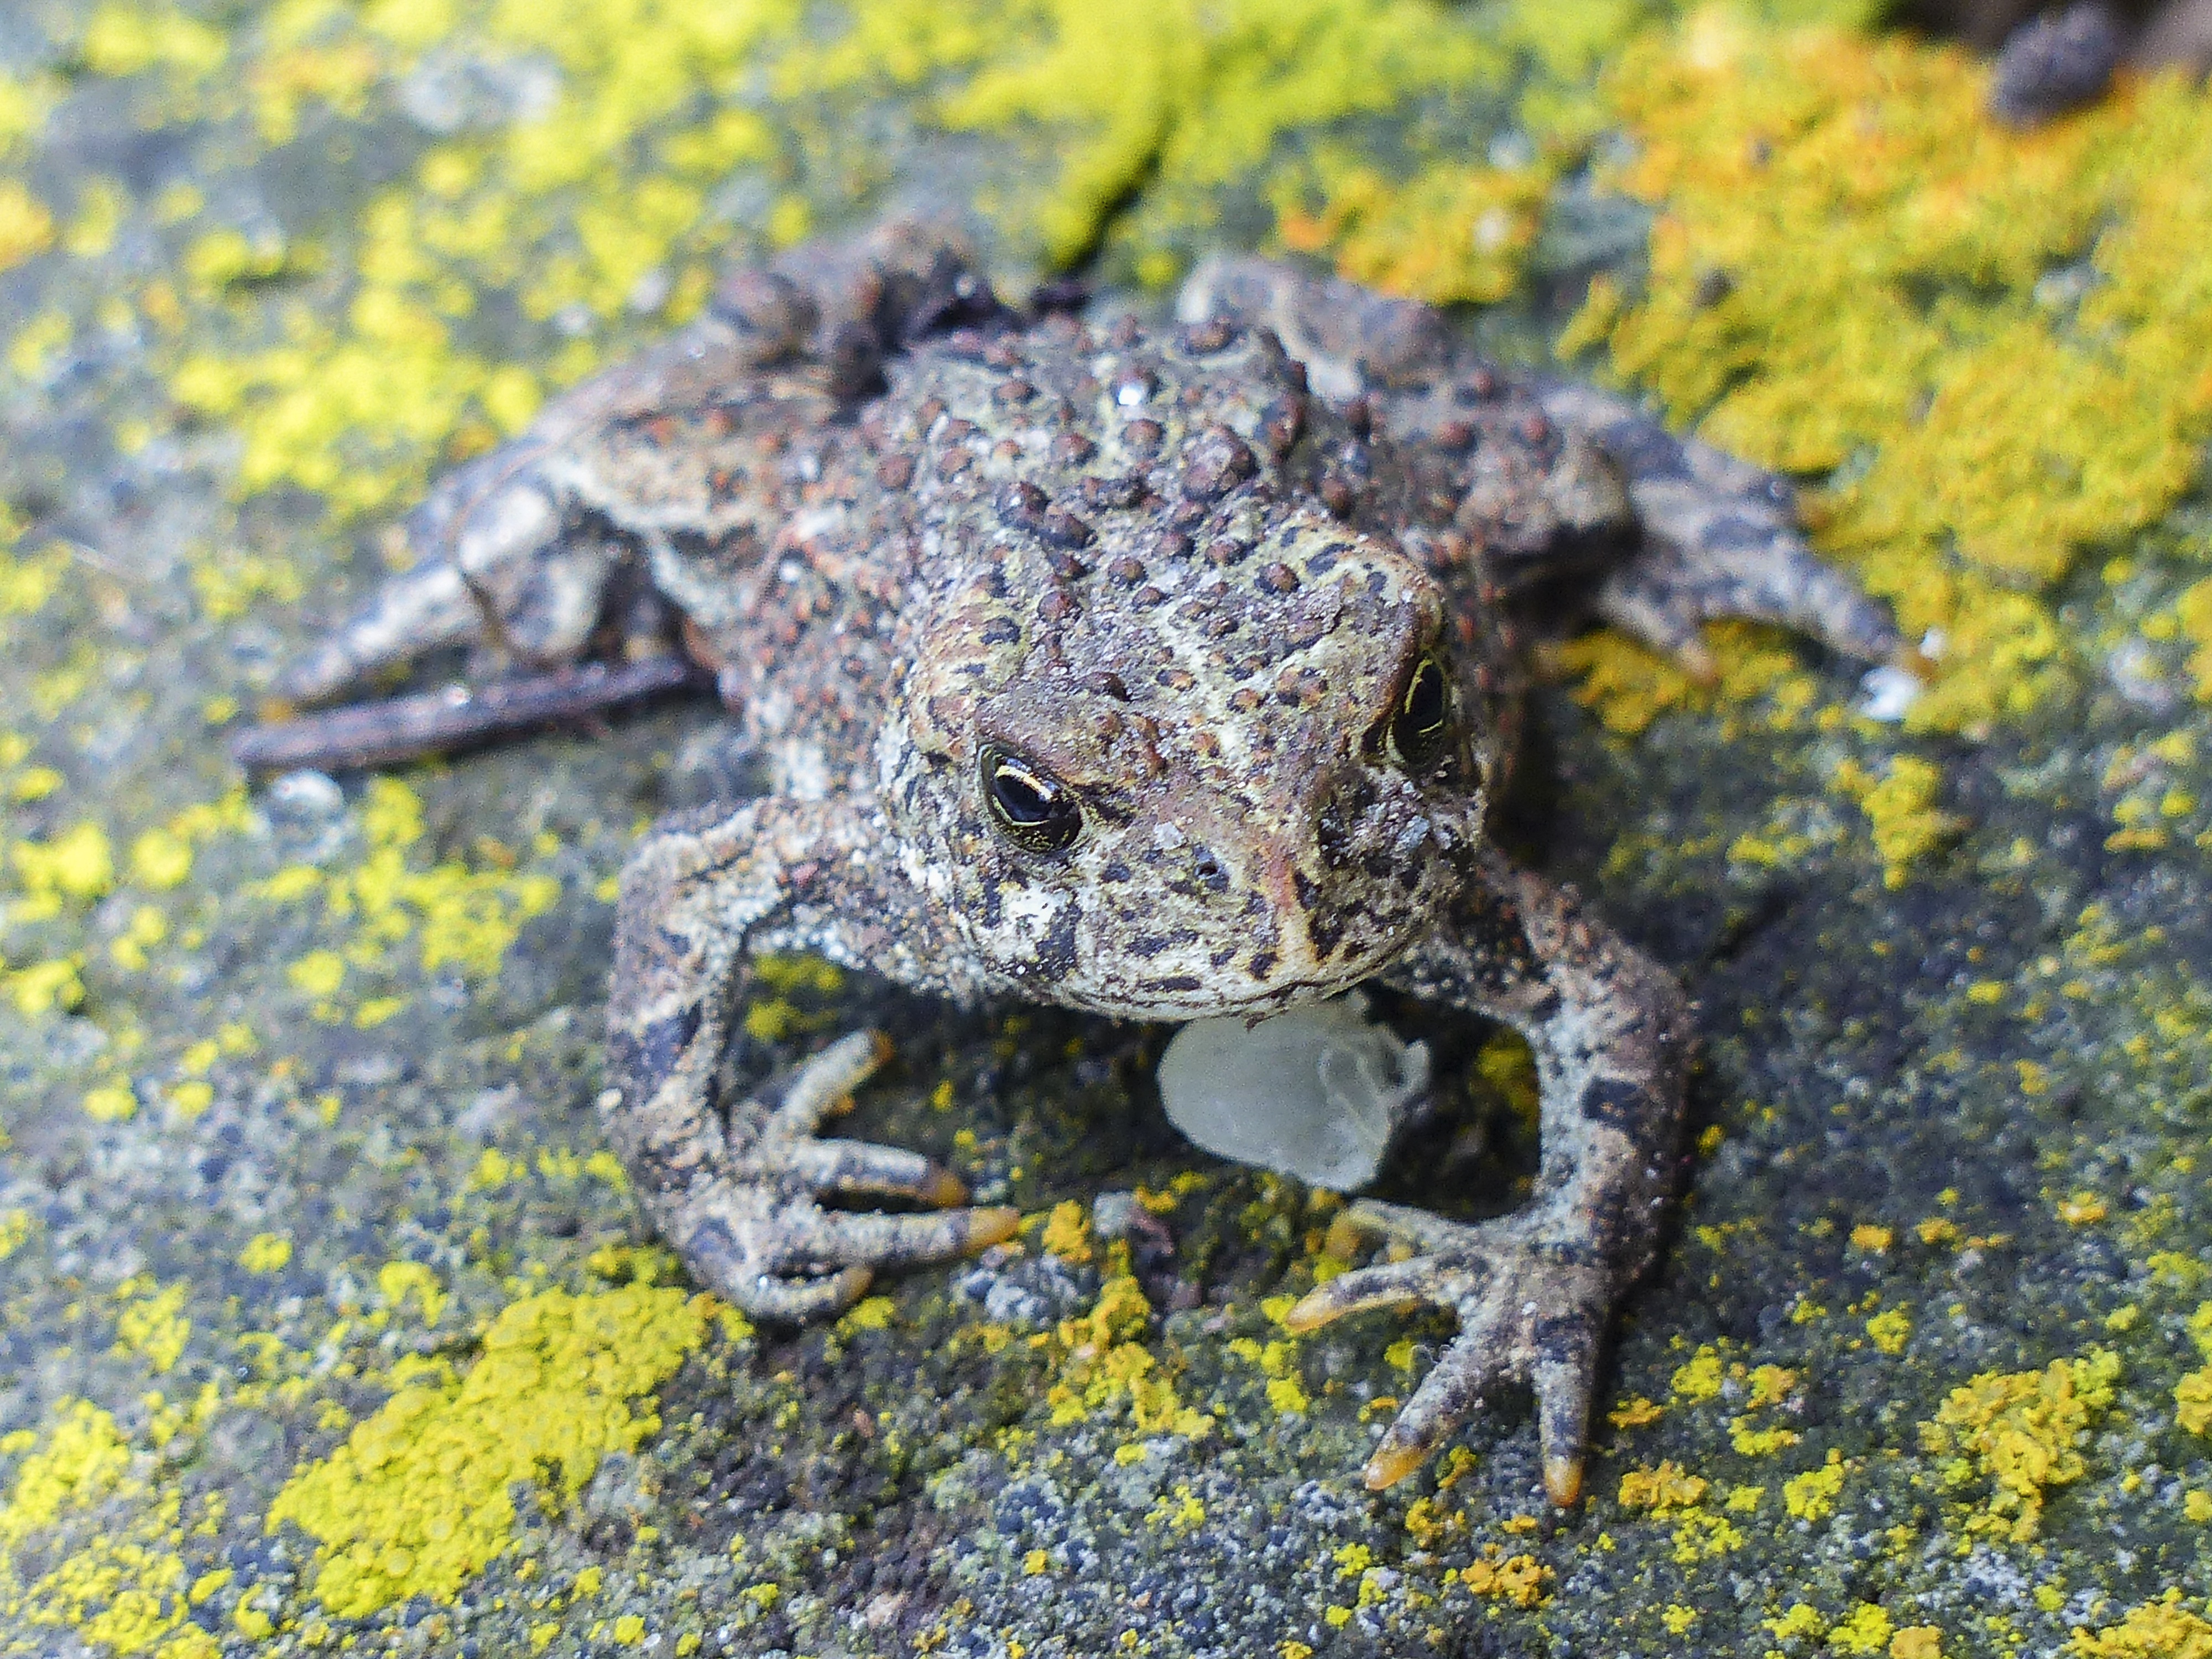
nature, animal, wildlife, frog, toad, reptile, amphibian, fauna, close up, wild life, outside, vertebrate, creature, macro photography, common snapping turtle, bullfrog, ranidae